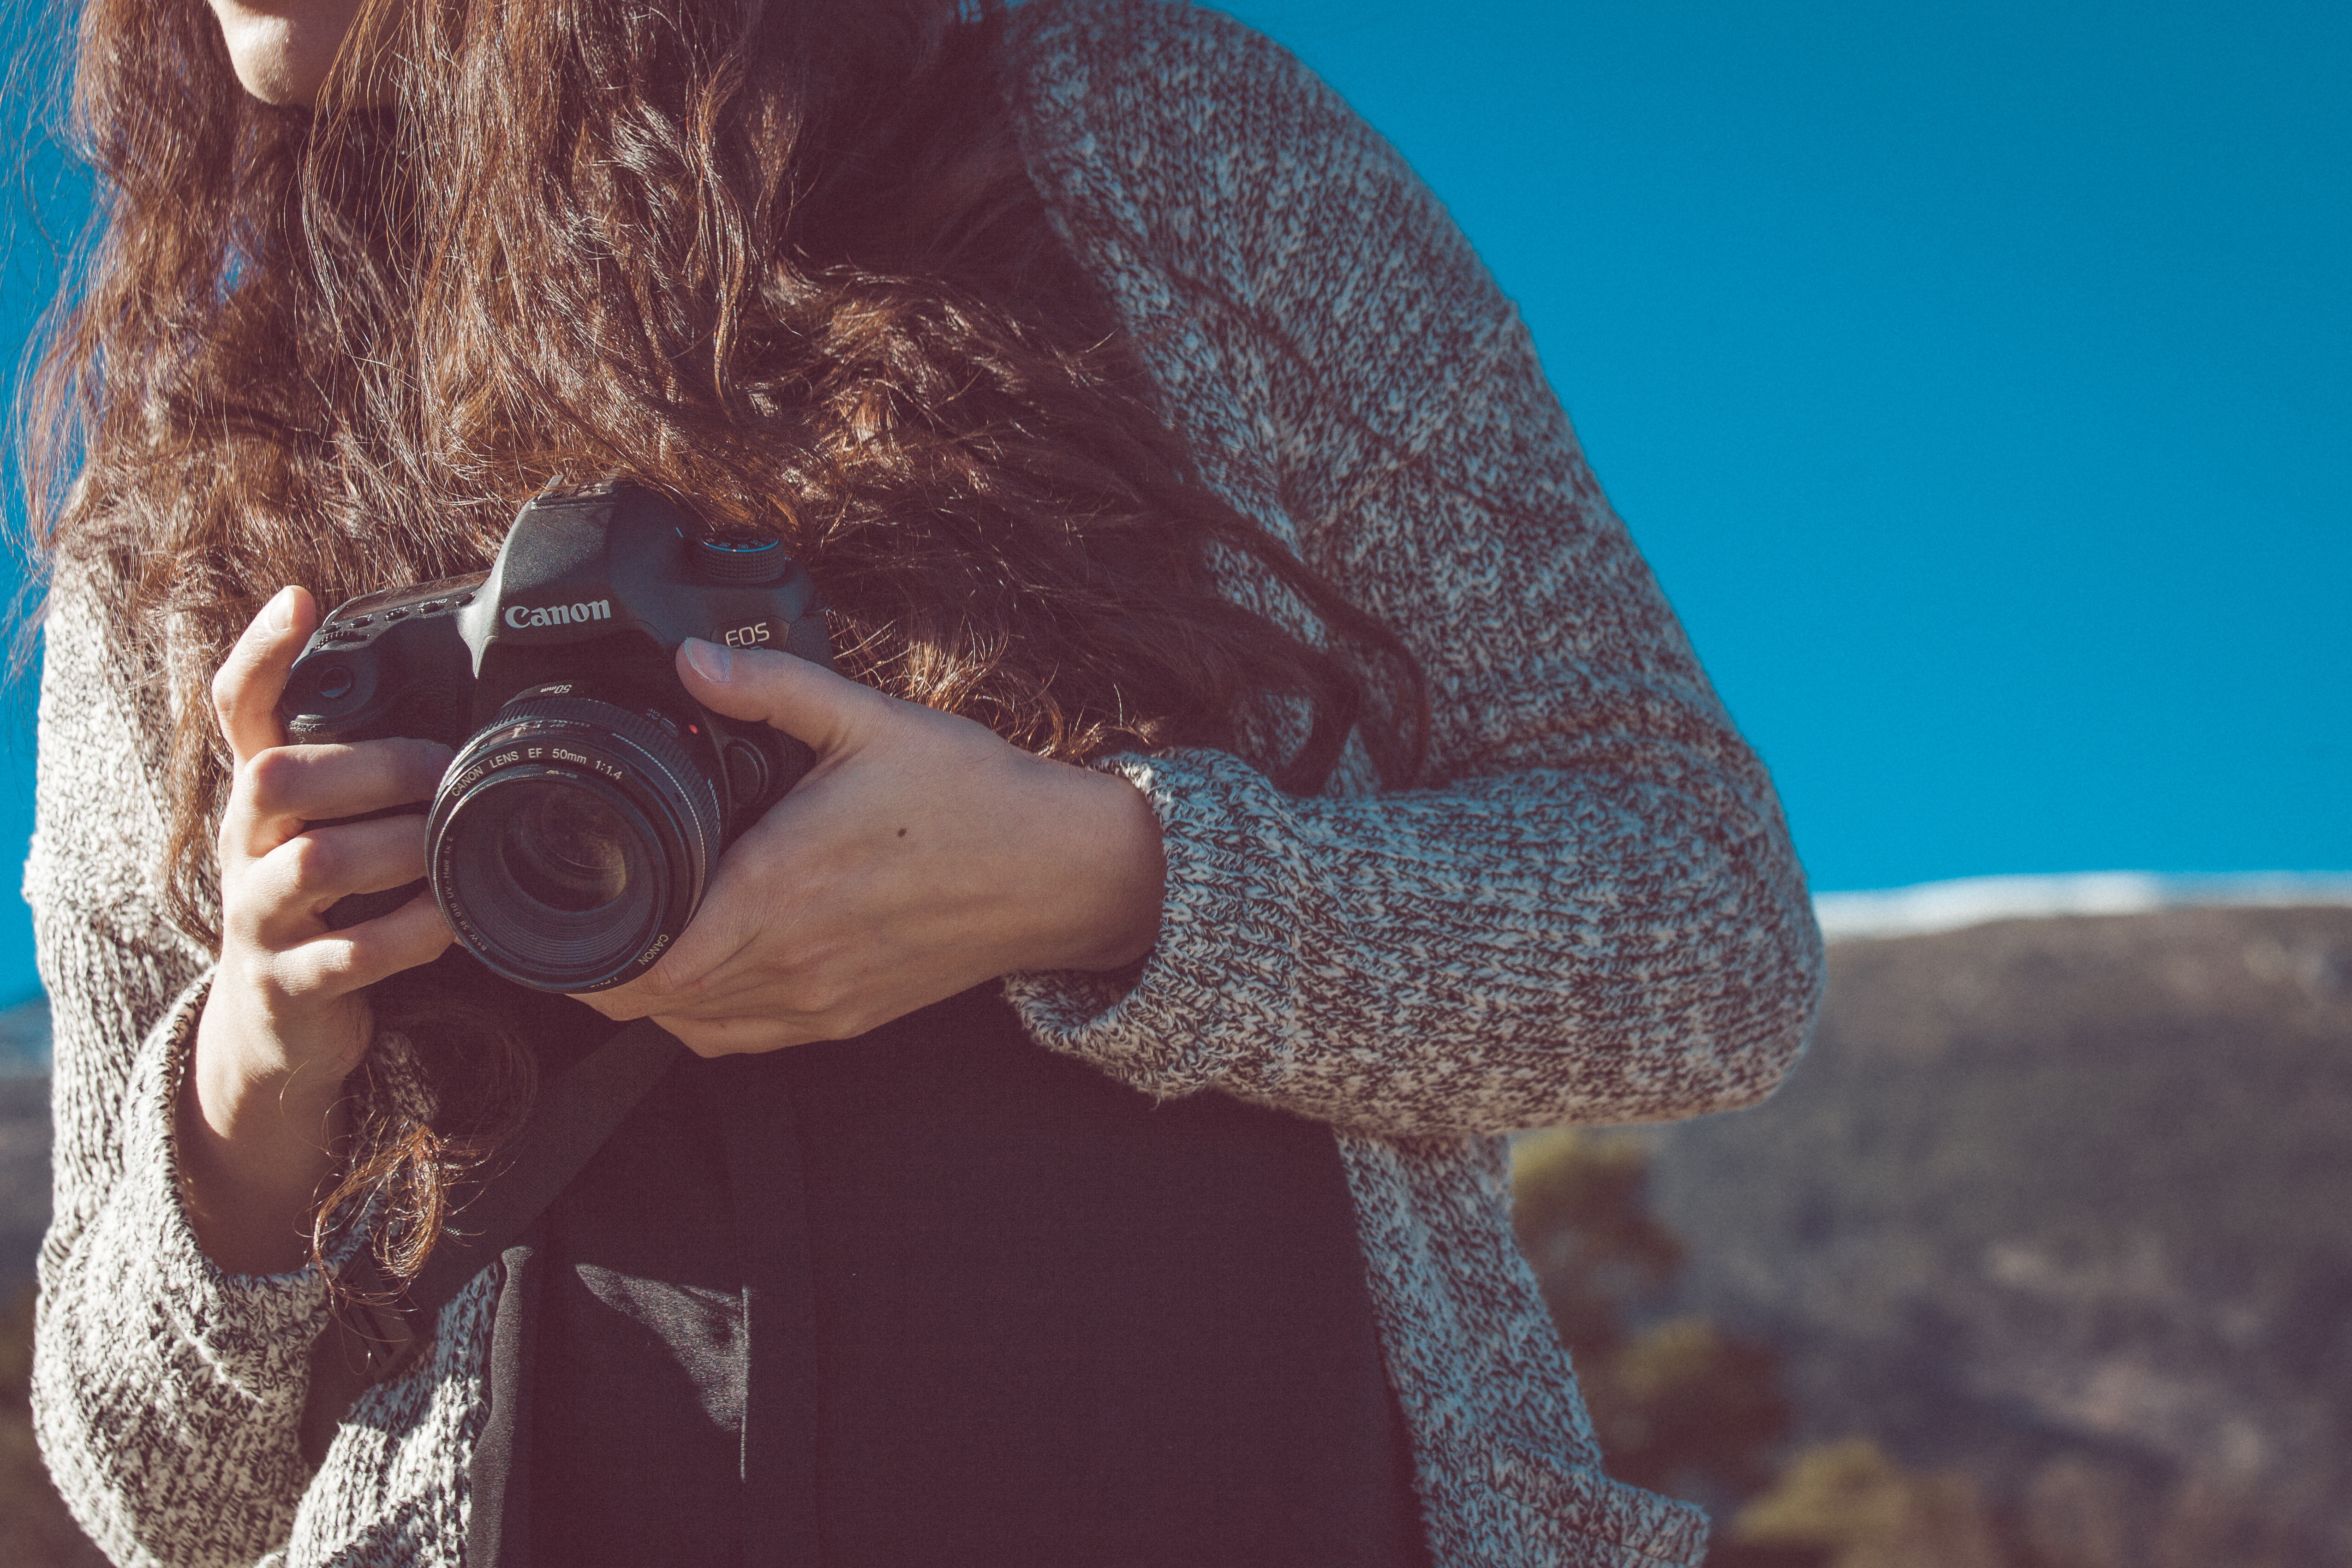
hand, girl, woman, camera, photography, photographer, female, brunette, spring, lens, color, canon, blue, lady, fun, head, photograph, beauty, hobby